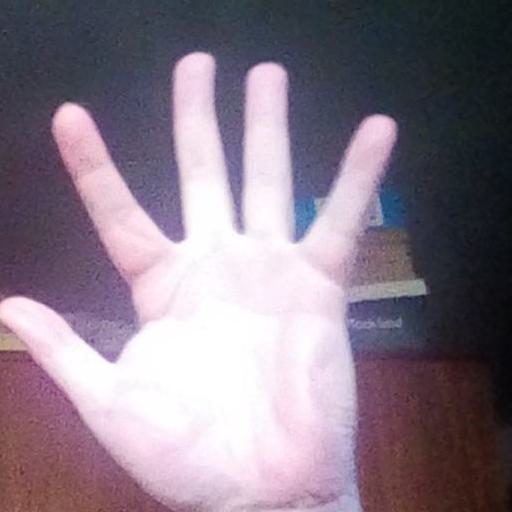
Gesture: palm